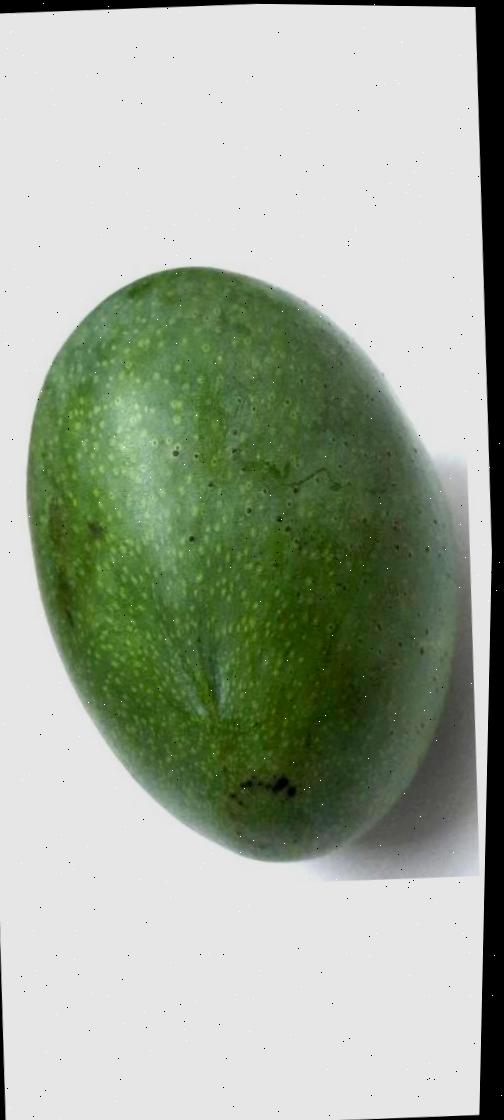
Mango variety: Ashshina Zhinuk